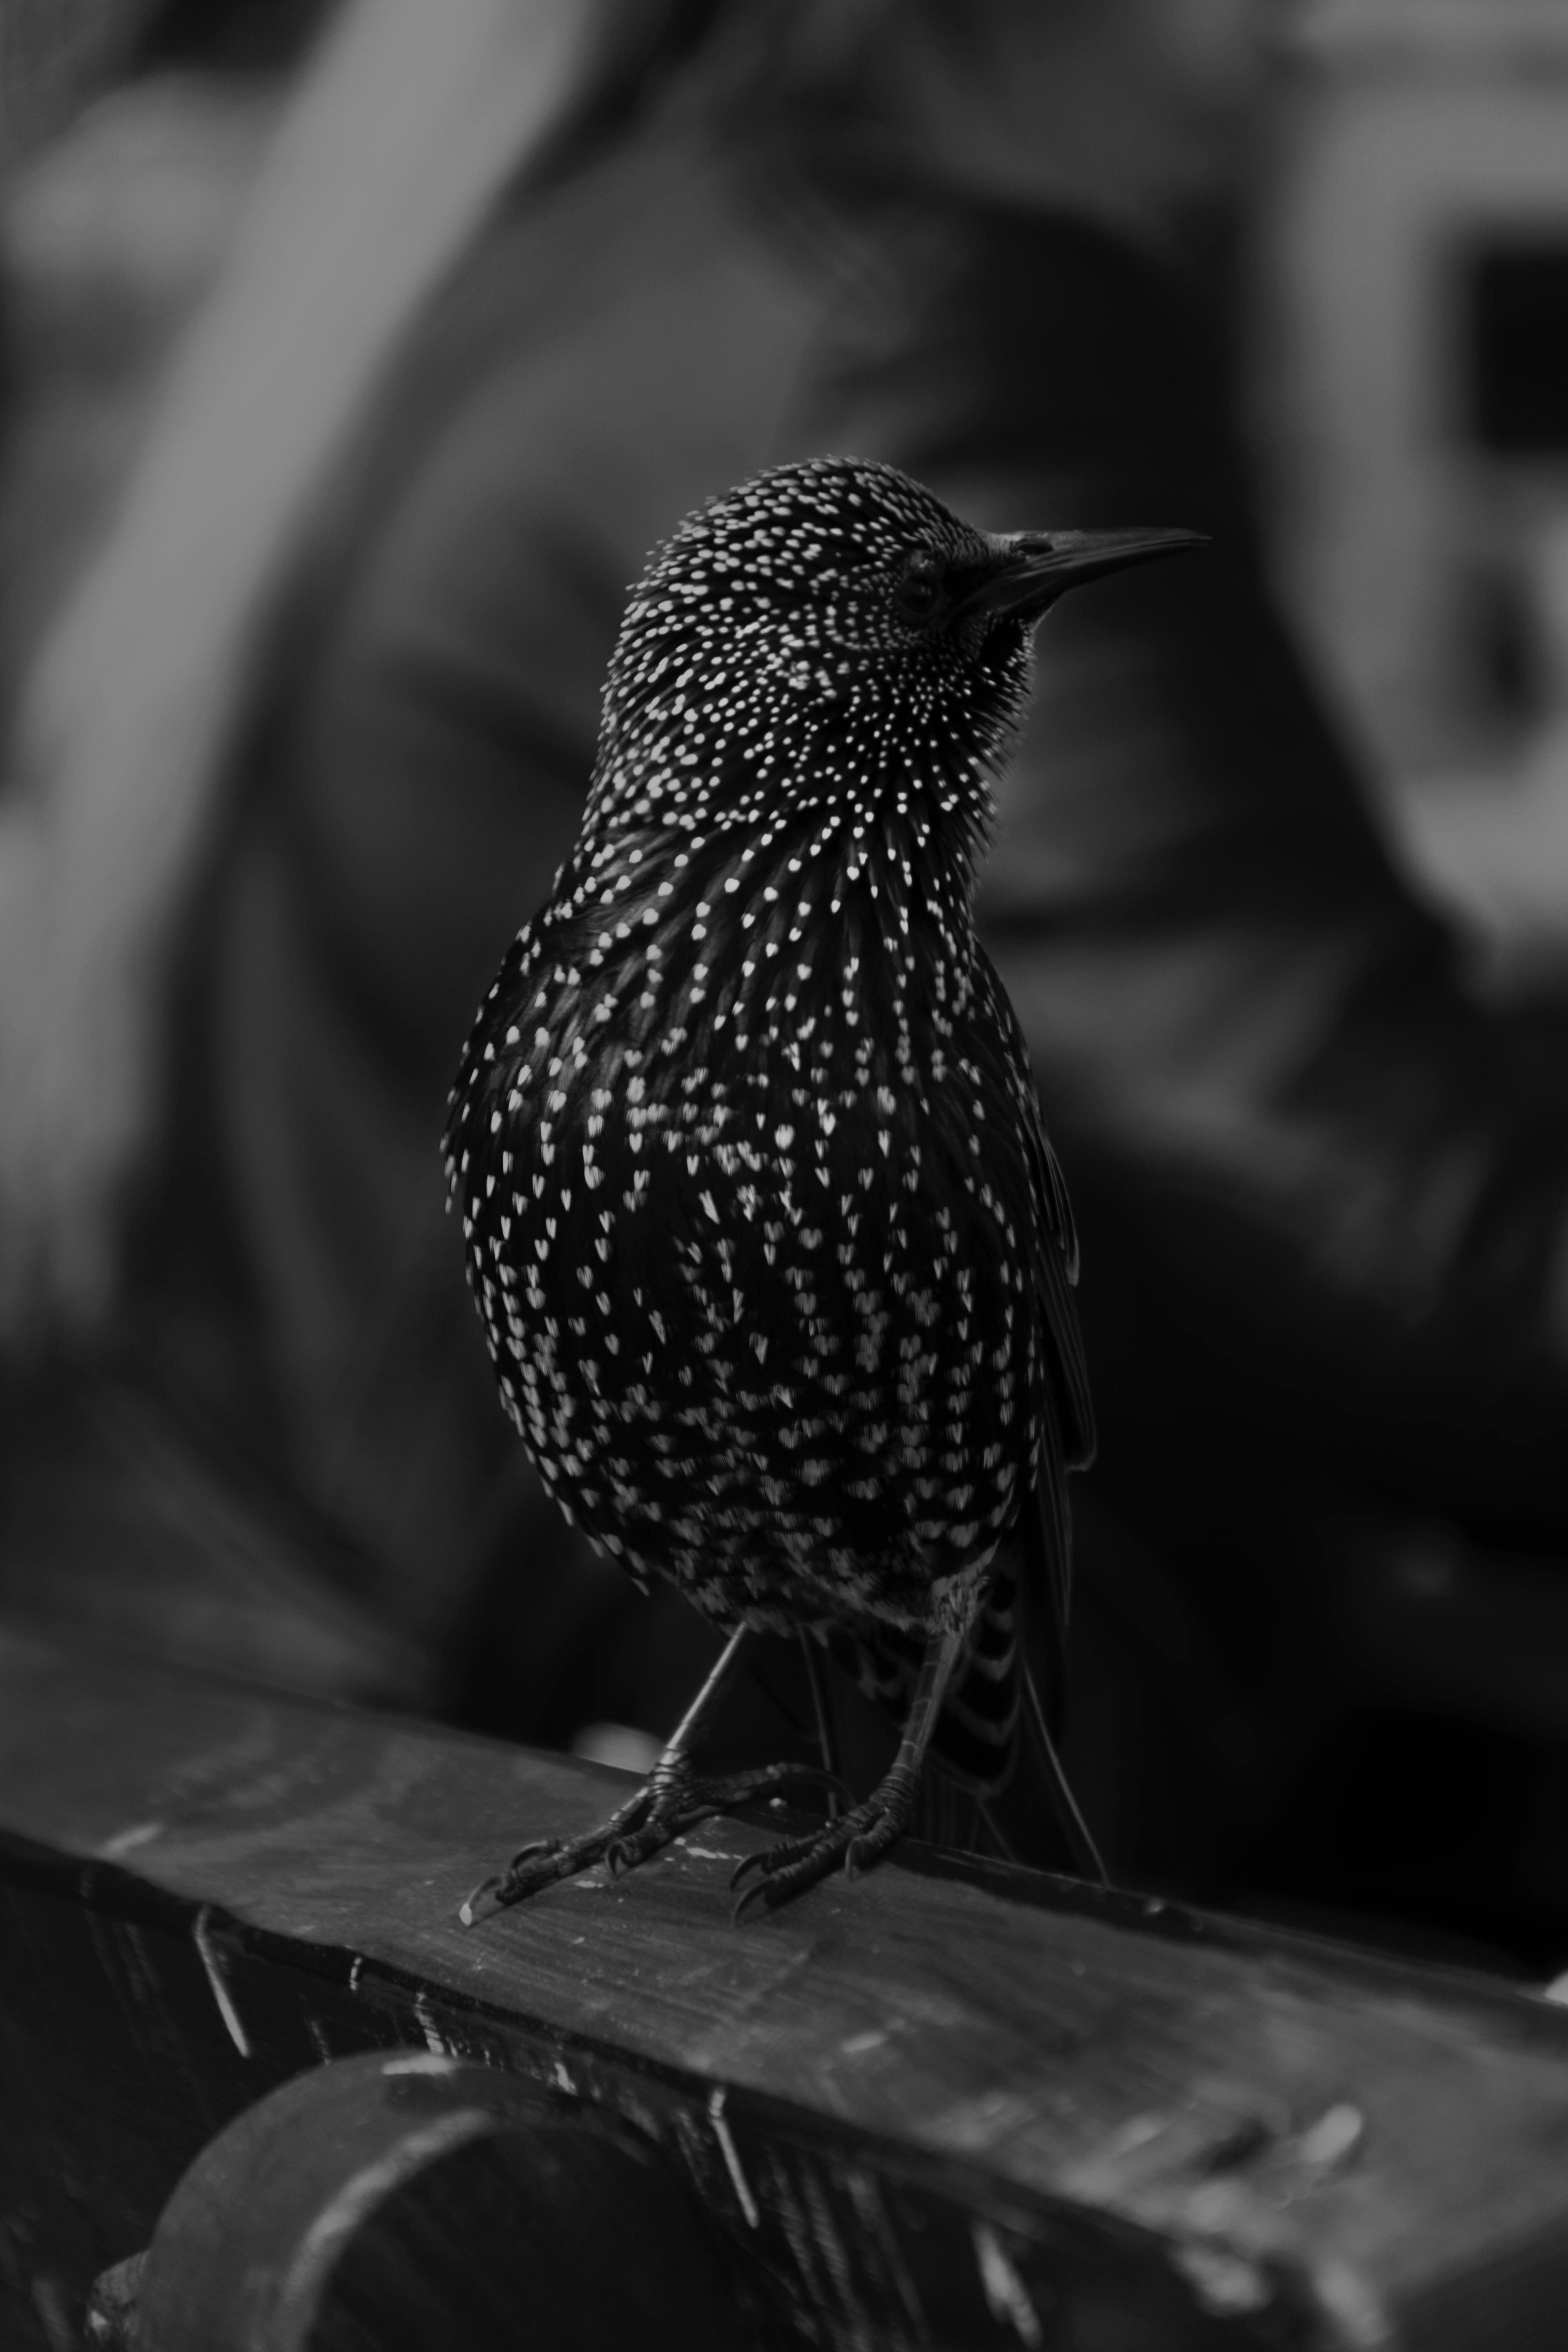
black, starling, monochrome photography, black and white, monochrome, bird, european starling, photography, wildlife, adaptation, beak, perching bird, plant, style